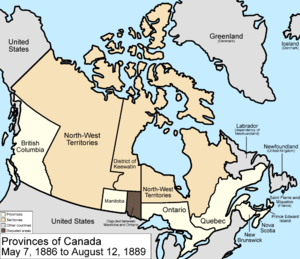
Les Territoires du Nord-Ouest sont un territoire fédéral du Nord canadien, bordés à l'ouest par le Yukon, à l'est par le Nunavut et au sud par la Colombie-Britannique, l'Alberta et la Saskatchewan. S'étendant sur une superficie de 1 346 106 km², il s'agit de la troisième plus grande délimitation du pays, après le Nunavut et le Québec. Avec une population de 41 786 habitants, les Territoires du Nord-Ouest occupent le onzième et antépénultième rang des provinces et territoires canadiens les plus peuplés, devant le Nunavut et le Yukon. Leurs habitants sont appelés les Ténois ou, de façon moins courante, Territoriens et leur capitale est Yellowknife.
Cet article est une chronologie de l'évolution territoriale du Canada, listant les modifications intérieures et extérieures de la géographie politique de ce pays.